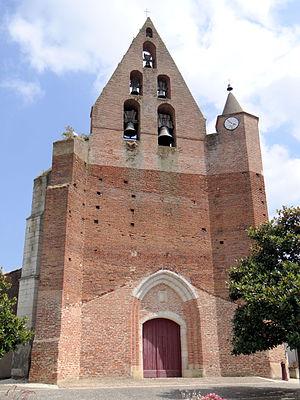
Castelmayran - Église Saint-Maffre de Castelmayran - Mur-clocher
Cet article recense les monuments historiques de Tarn-et-Garonne, en France.